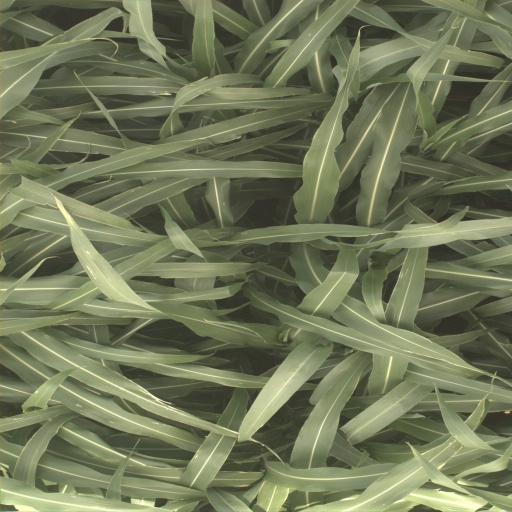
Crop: sorghum